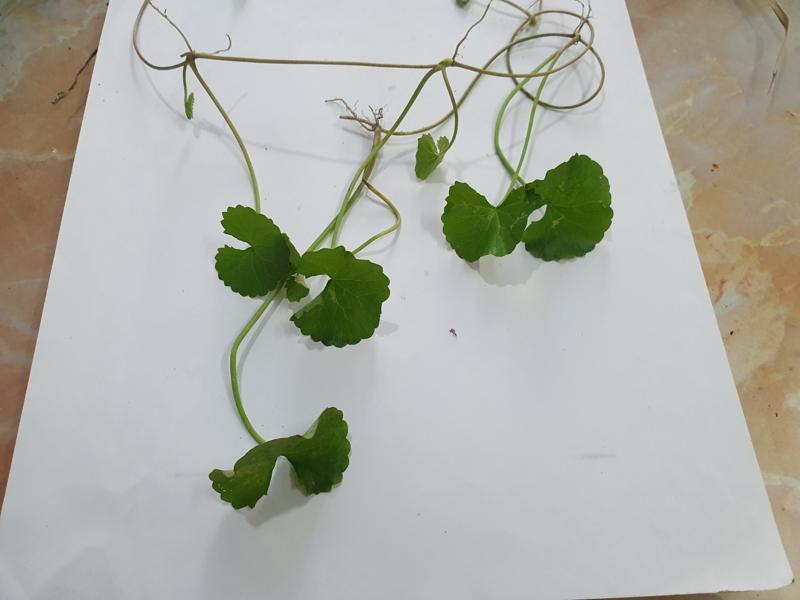
Weed species: Centella asiatica